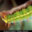
Label: caterpillar